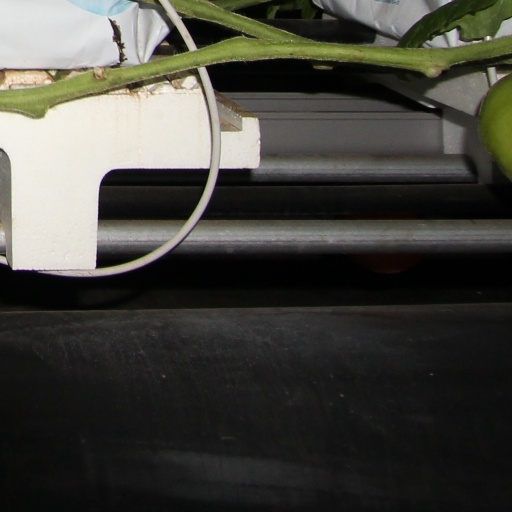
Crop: tomato